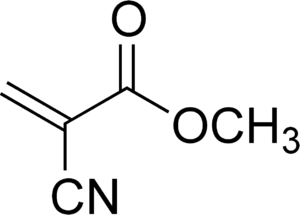
Cyanoacrylat
Methyl cyanoacrylats kemiske strukturformel.
Cyanoacrylat er en generisk betegnelse for hurtigtvirkende lime som f.eks. ethyl-2-cyanoacrylate, n-butyl-cyanoacrylate – og 2-octyl cyanoacrylate. Cyanoacrylate lime kendes også som "sekundlim".